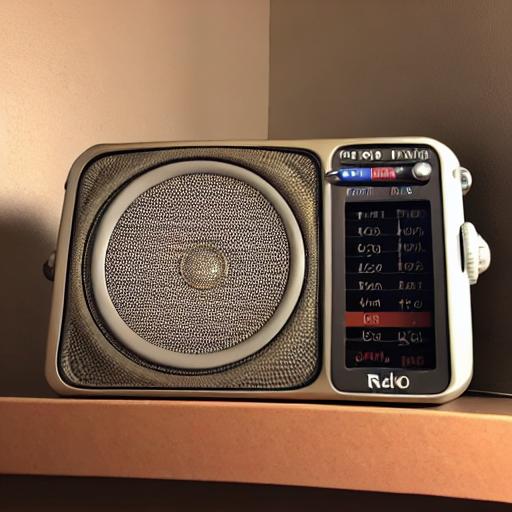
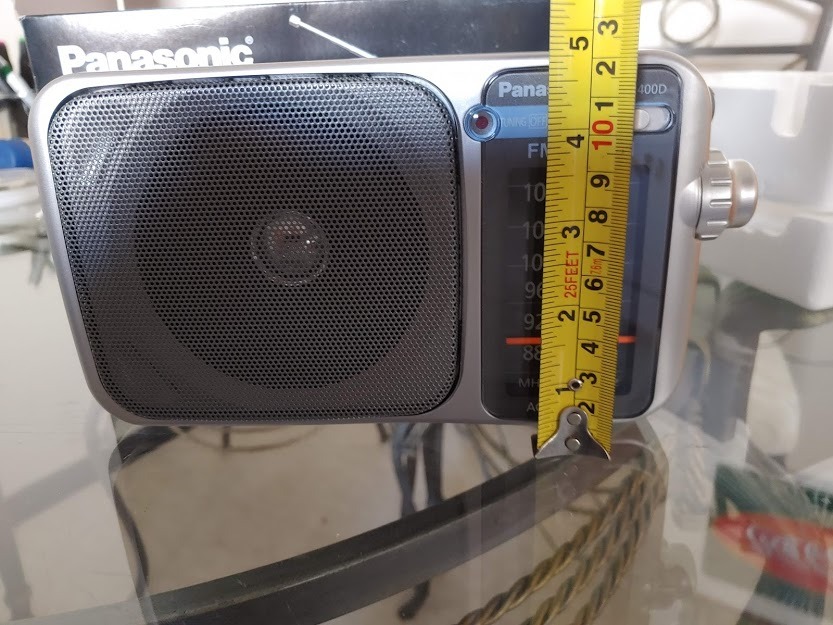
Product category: radio
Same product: no